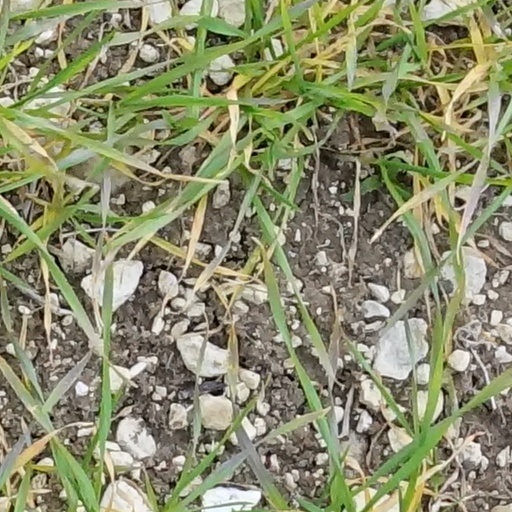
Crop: wheat